Cosmic Man

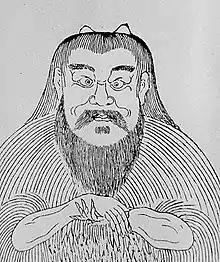
Found in China, Pangu is an example of Cosmic Man.

In Aztec mythology, Tlaltecuhtli's fragmented body served as the foundation for the world in the Aztec creation myth of the fifth and final era.